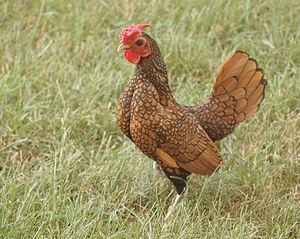
La Sebright est une race de poule qui tient son nom de l'éleveur qui l'a créée, Sir John Saunders Sebright. La sebright est une des plus vieilles races de poule naine anglaise connue, et a été sélectionnée au XIXᵉ siècle comme race principalement ornementale.
Cette liste des races de poules naines n'est pas exhaustive. Elle recense essentiellement les races rencontrées en Europe.